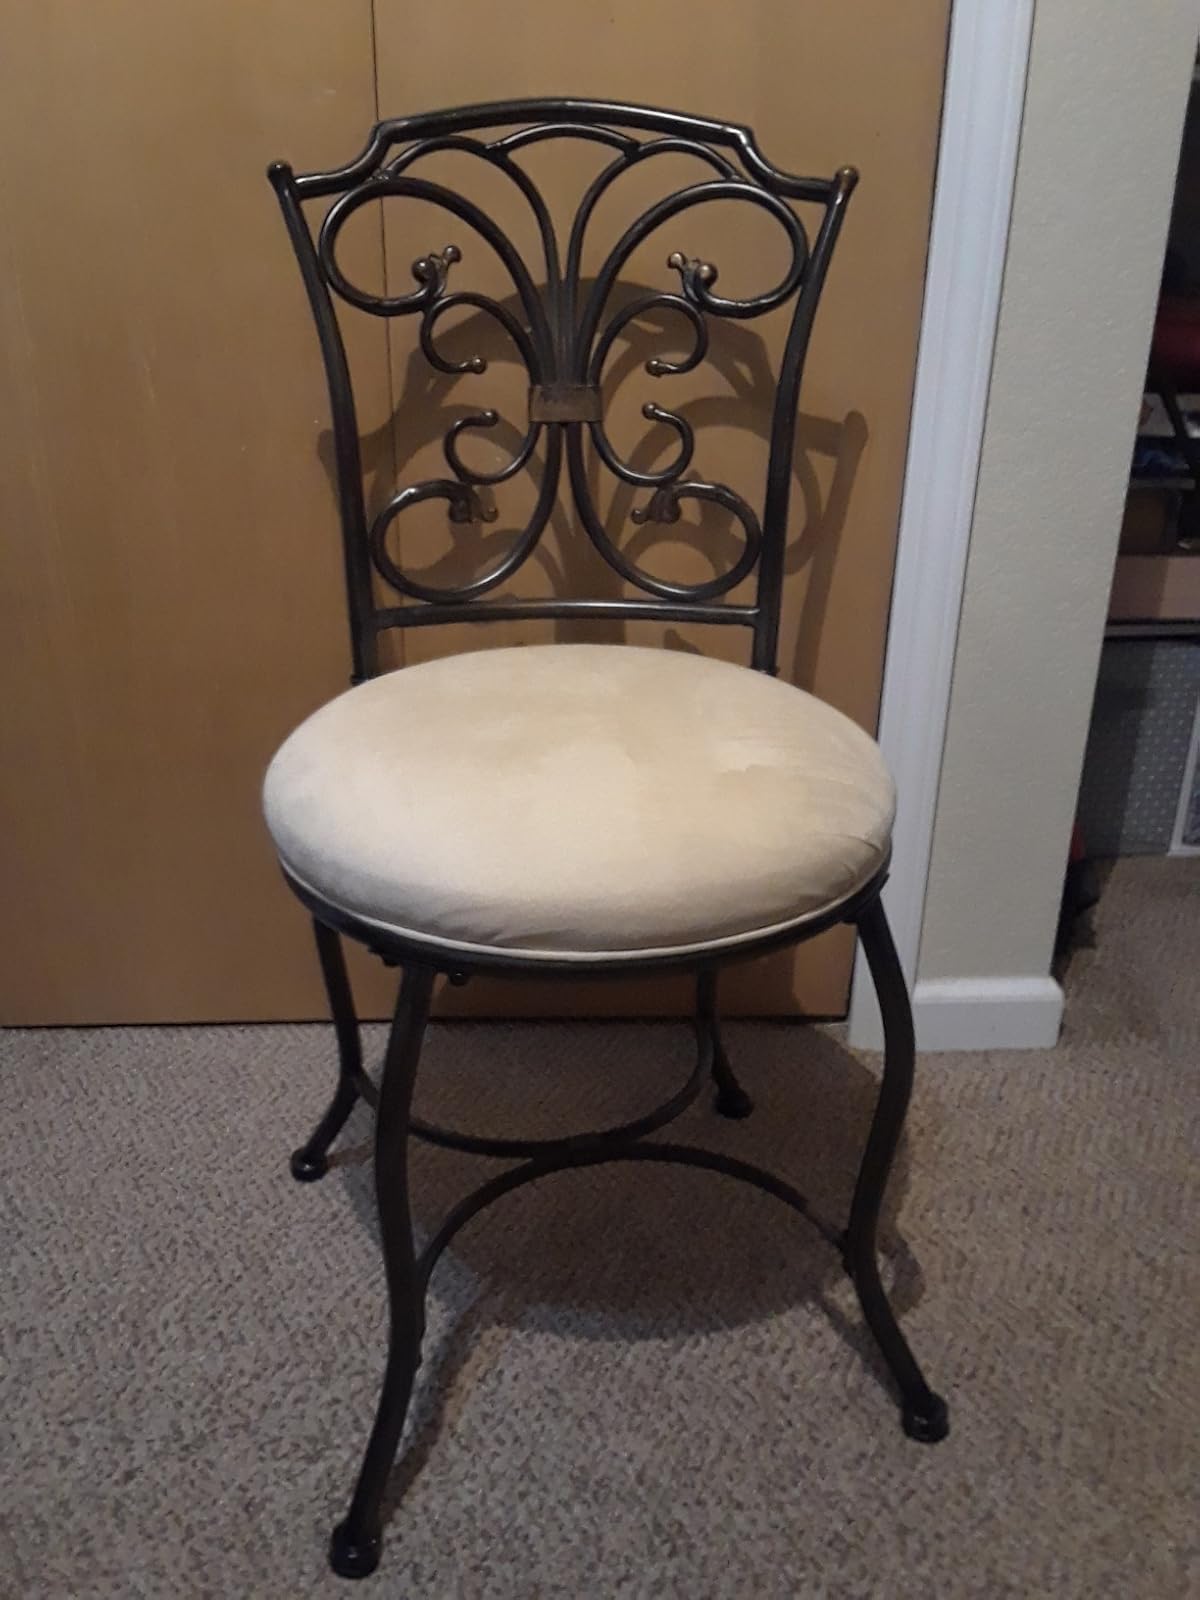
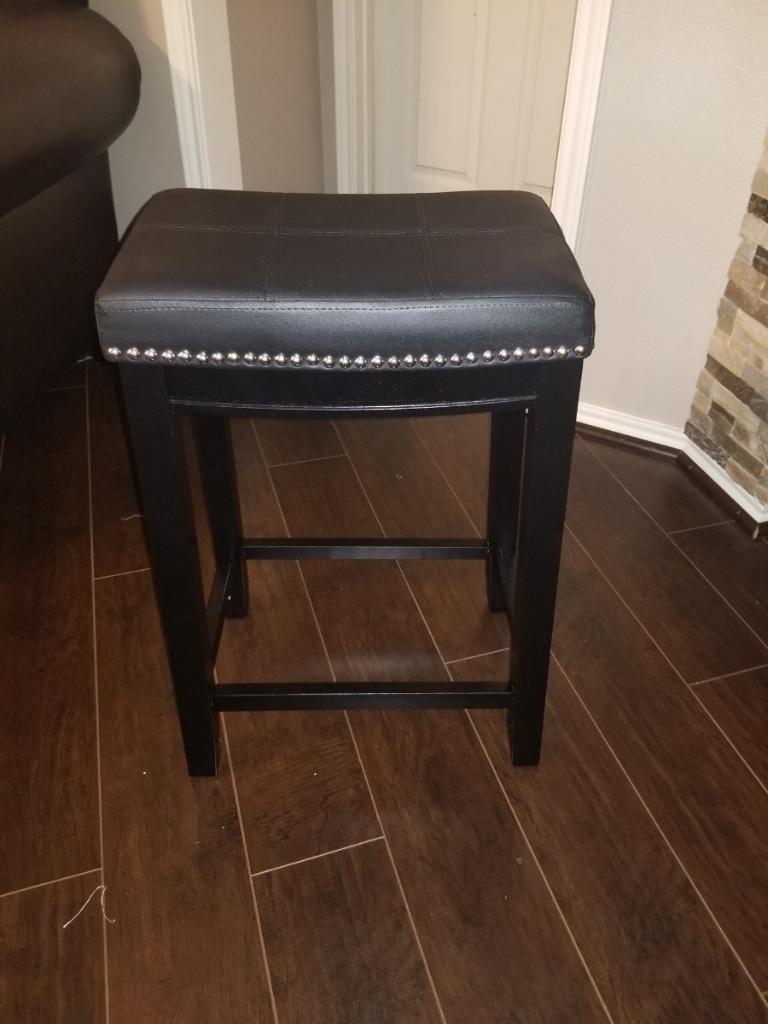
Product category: stool
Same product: no